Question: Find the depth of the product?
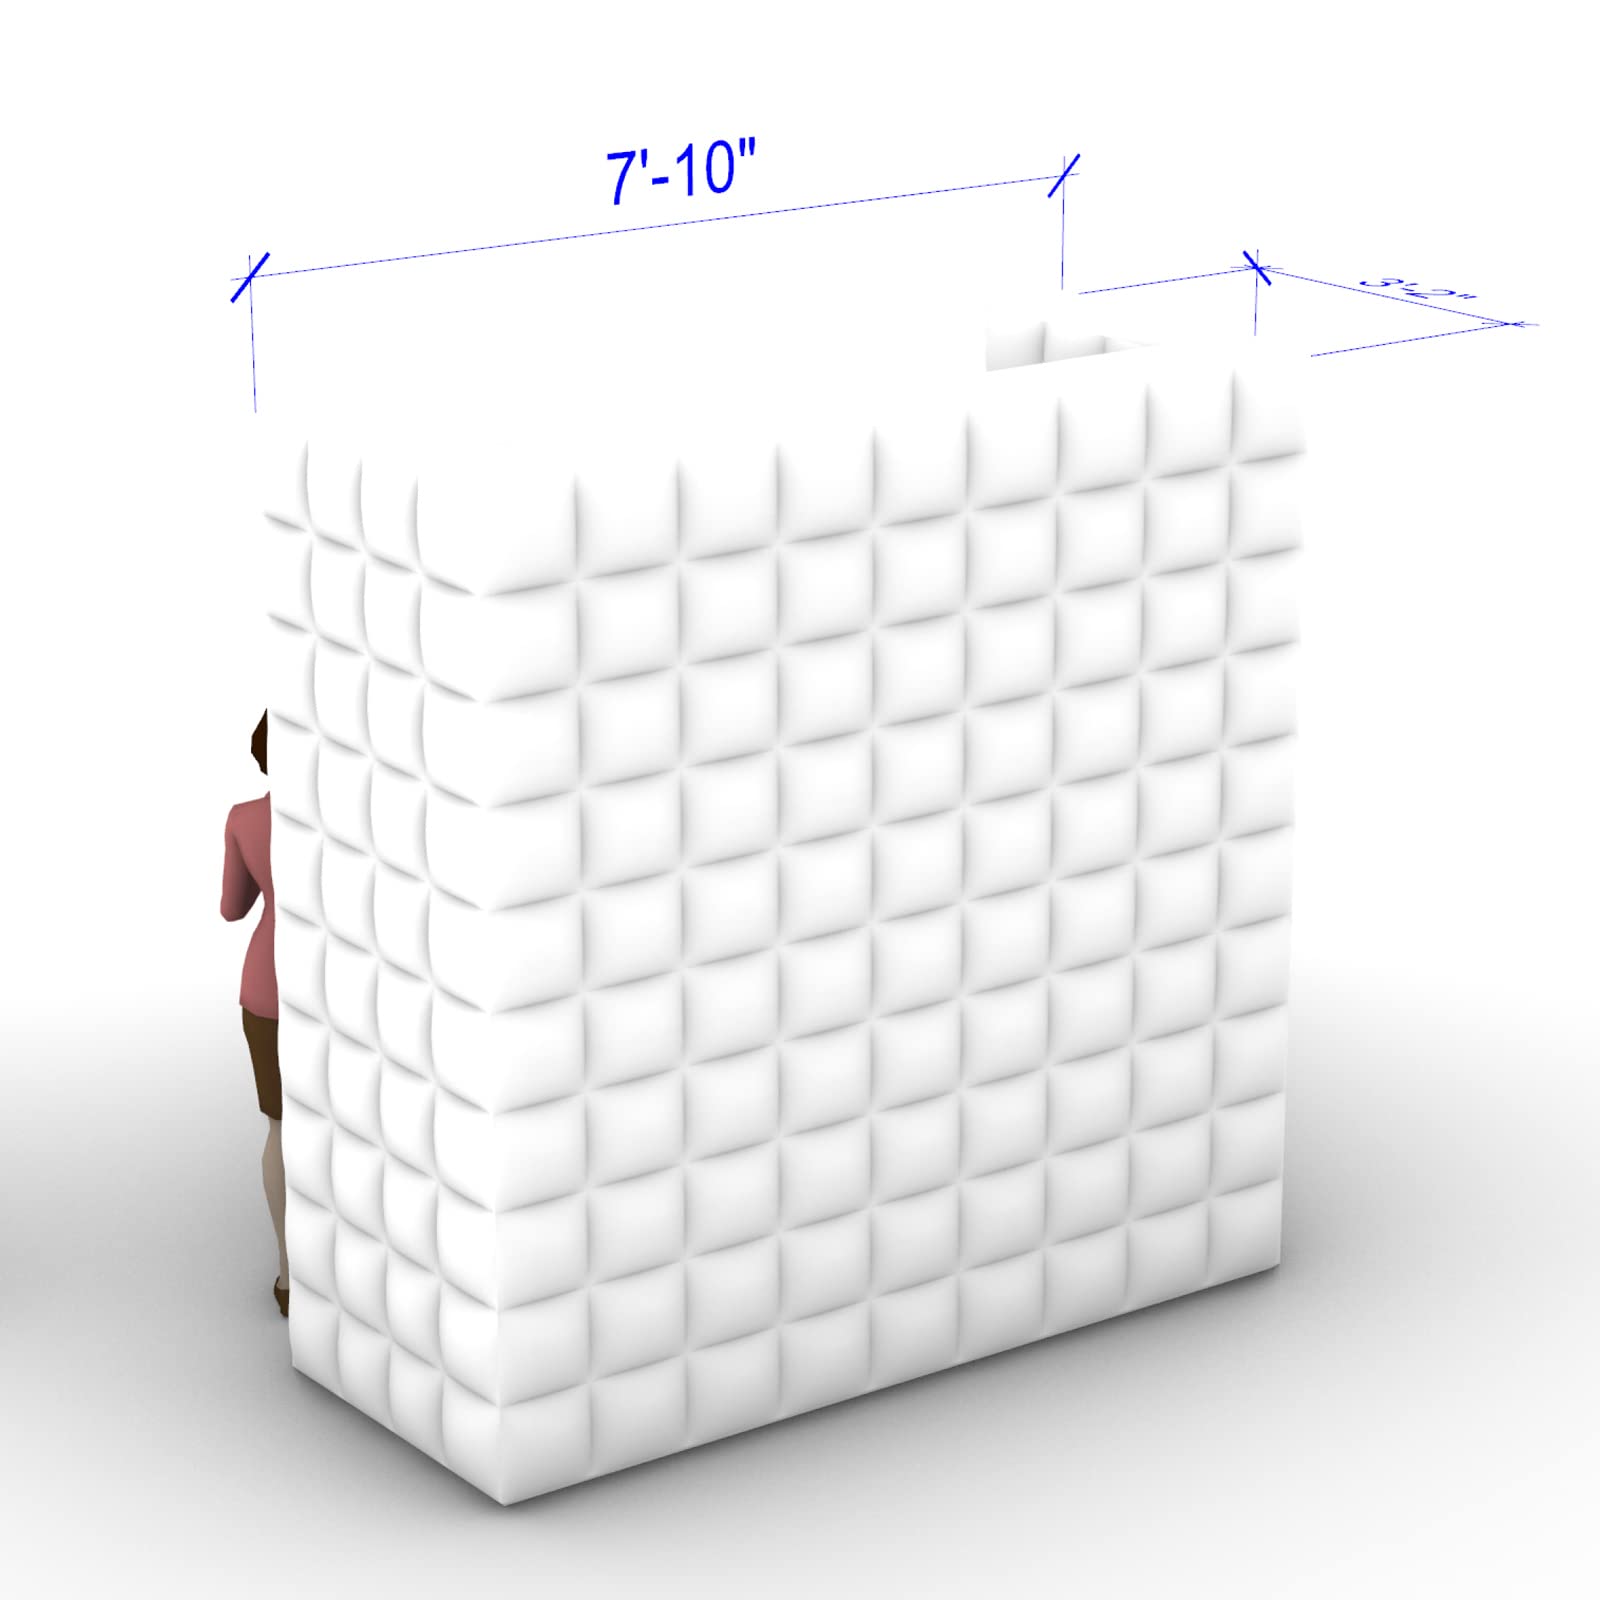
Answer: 7.0 foot